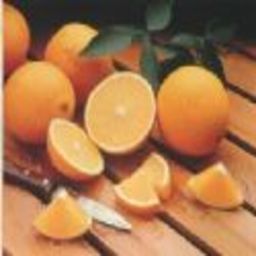
Label: Orange